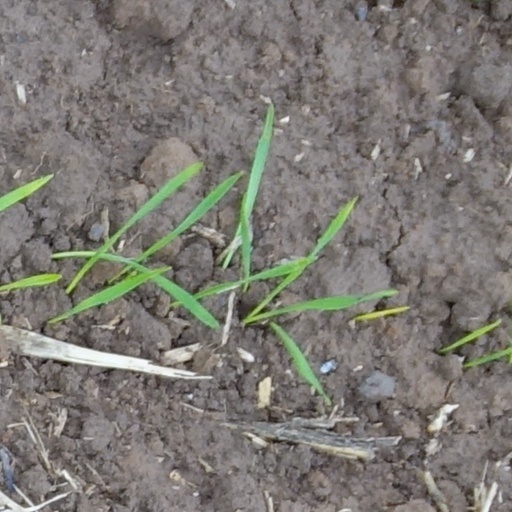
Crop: wheat